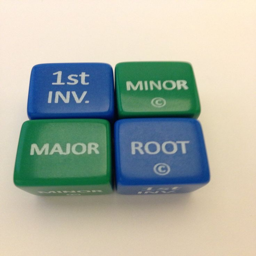
this is a set of dice .